Lewiston Mills and Water Power System Historic District

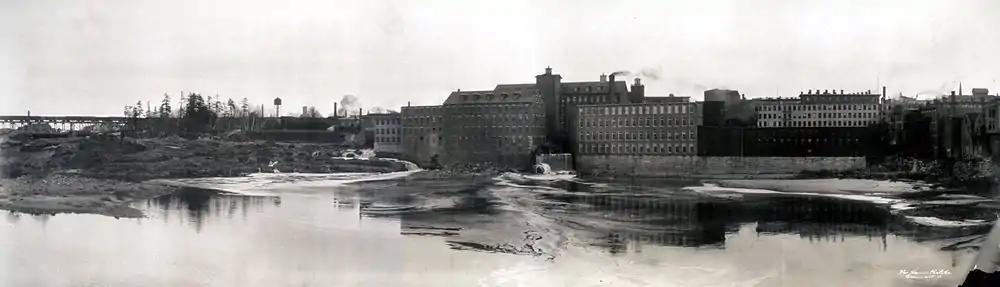
c. 1910 view of the Lewiston mills

The Lewiston Mills and Water Power System Historic District encompasses the major 19th-century mill complexes and associated water power systems in Lewiston, Maine. Developed beginning in 1850, Lewiston's canals and mills were the largest textile mill complex in the state, and one of the best-preserved mature large-scale expressions of the Lowell system of cotton textile manufacturing, perfected at Waltham and Lowell, Massachusetts earlier in the 19th century. The district includes a series power canals and mill complexes developed over a 100-year period, along with mill worker housing and transportation infrastructure. It was listed on the National Register of Historic Places in 2015.